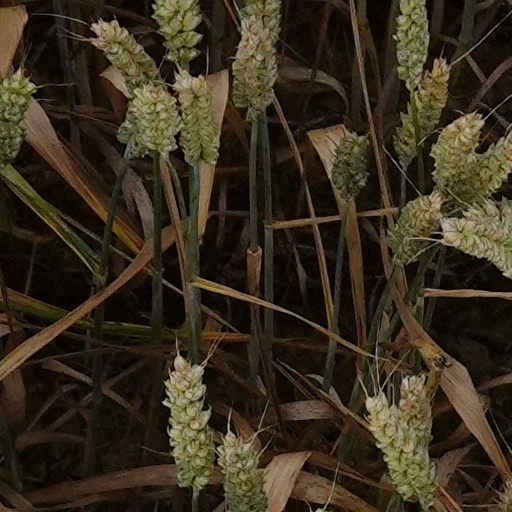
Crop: wheat